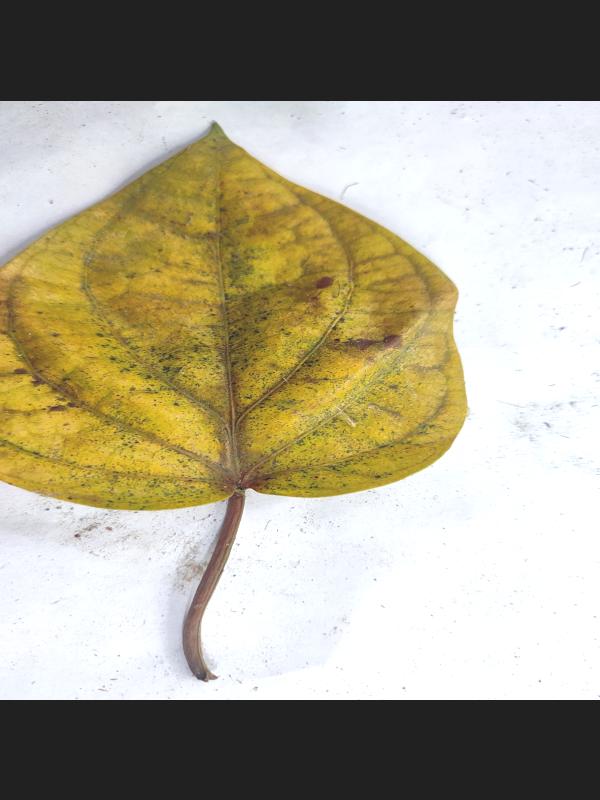
Label: Dried_Leaf